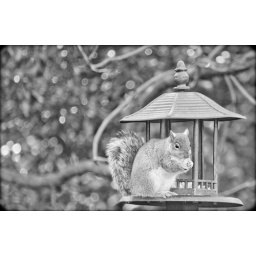
Squirrel in a bird house